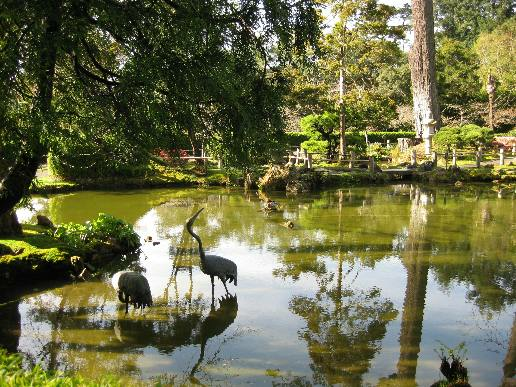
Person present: No